USS Claude V. Ricketts

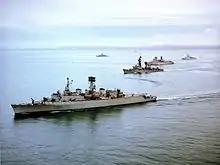
"Claude V. Ricketts" (second from front) operating with Standing Naval Force Atlantic, July 1982.

"Claude V. Ricketts" deployed to Northern Europe in January 1981 and operated with the Standing Naval Force Atlantic. The ship visited 8 countries and 15 different cities and conducted exercises from Gibraltar to Norway, north of the Arctic Circle and west to Halifax, Nova Scotia. She returned to Norfolk in June 1981. A Meritorious Unit Commendation was awarded for service from 7 January 1981 to 24 June 1981.